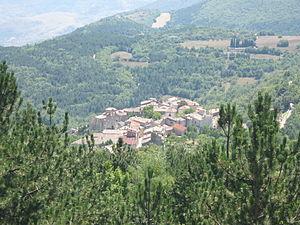
CaraPelle Calvisio est une commune de la province de L'Aquila dans la région Abruzzes en Italie.